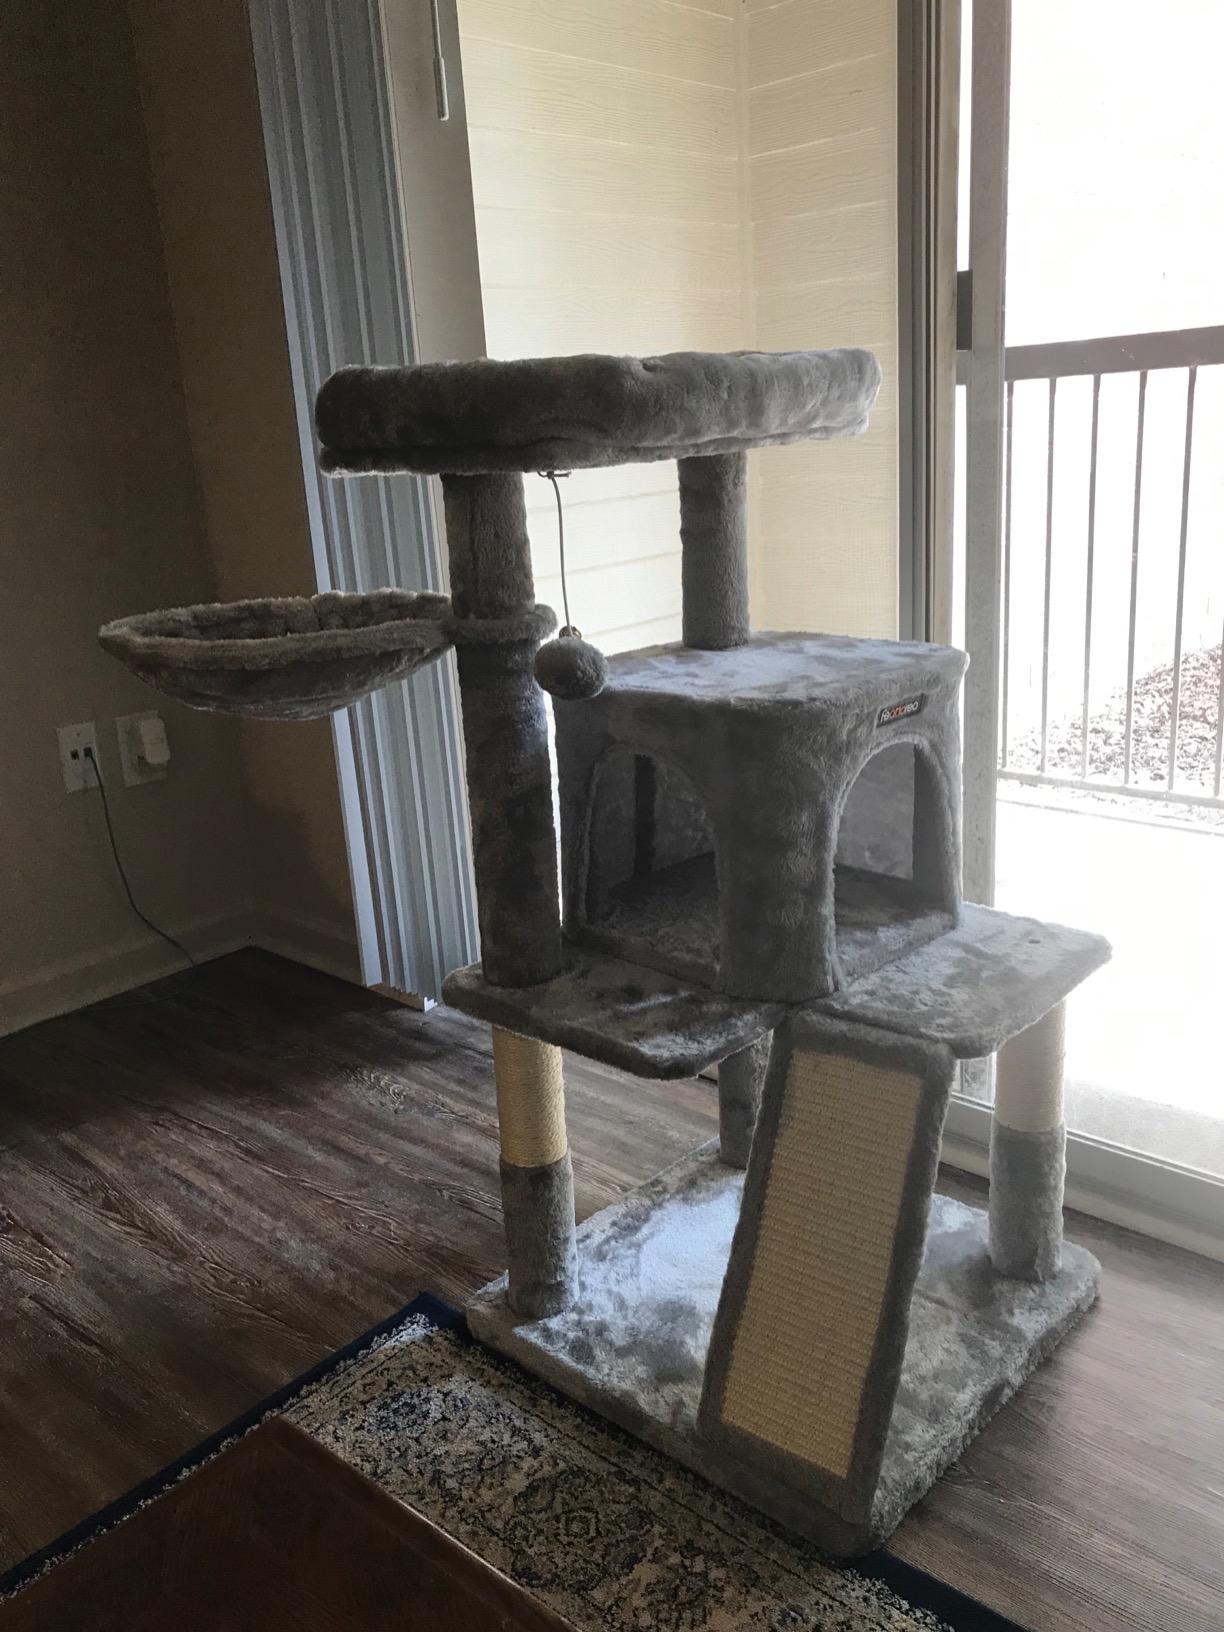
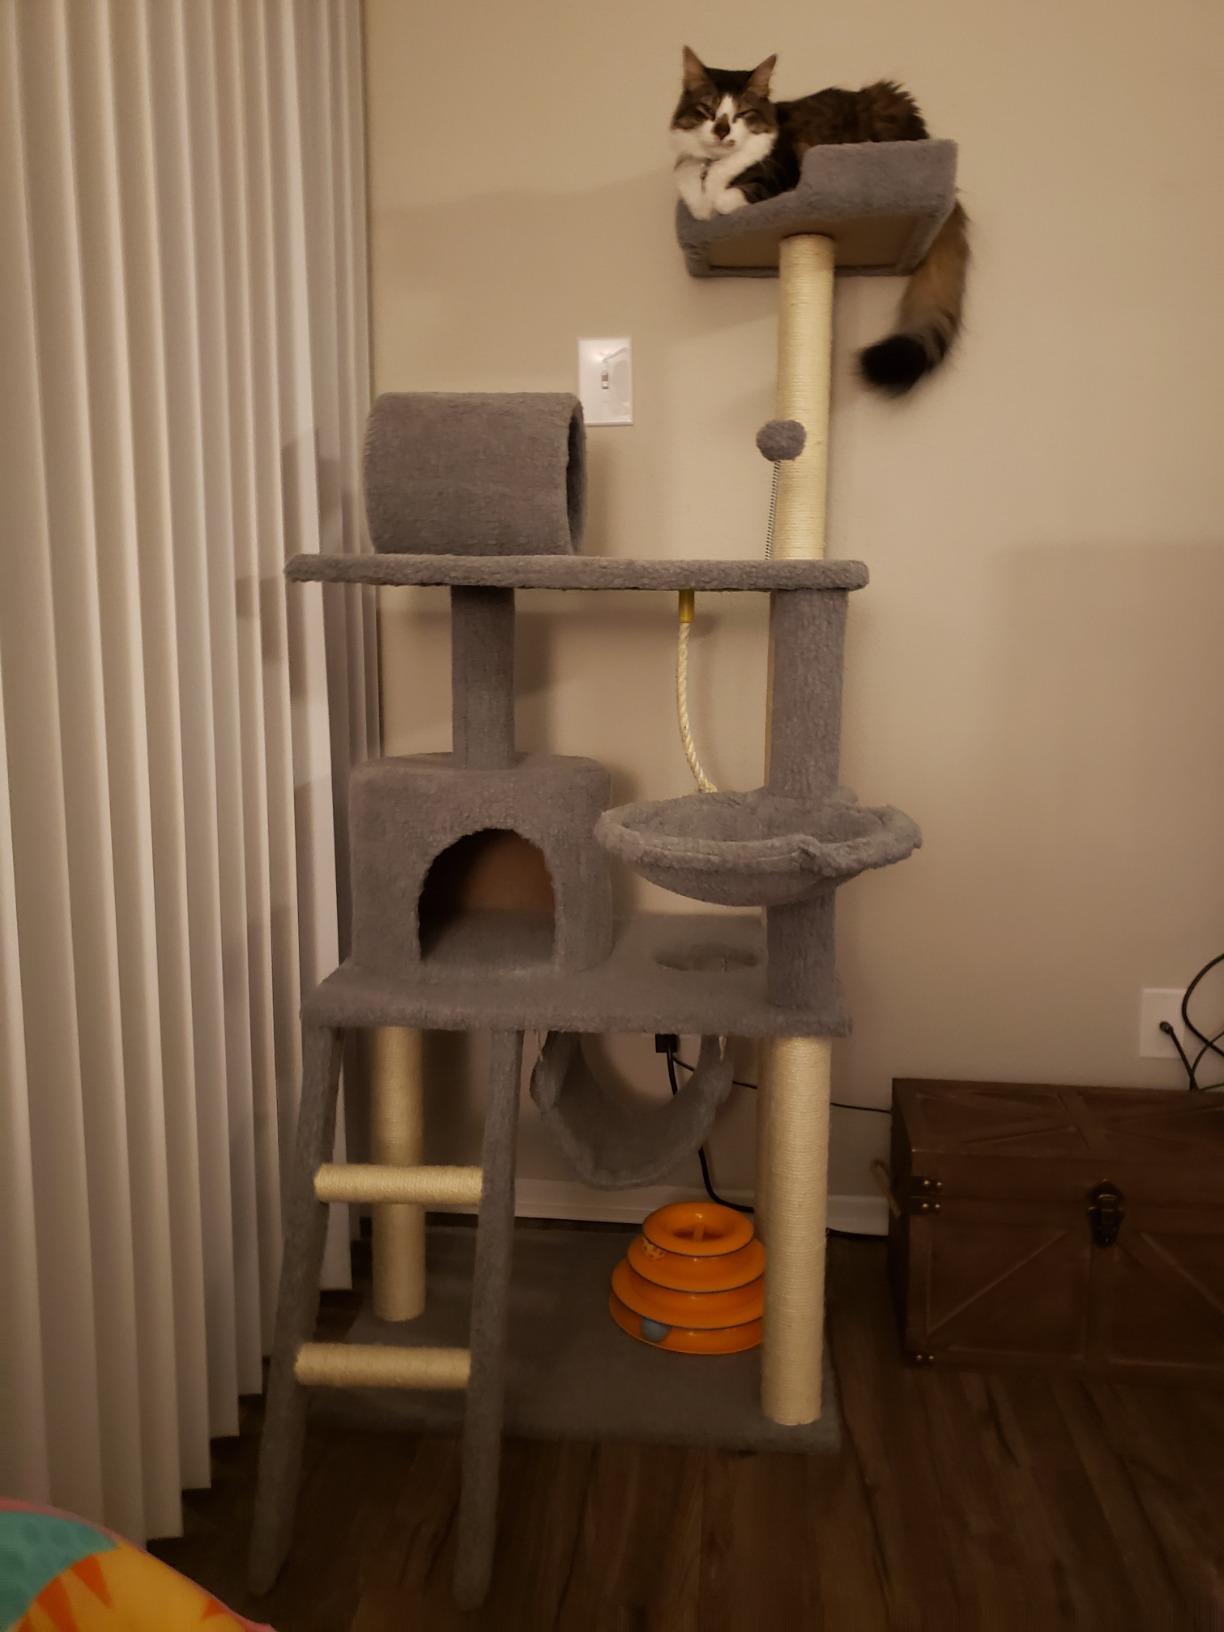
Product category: items_cat tree
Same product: no